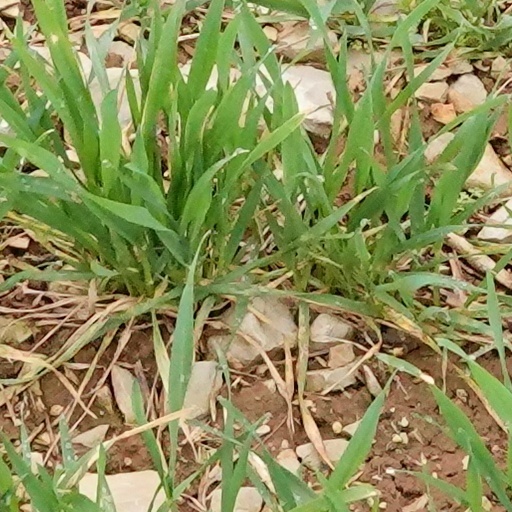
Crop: wheat